Edgar Seligman

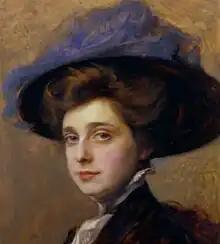
Edgar's wife Georgette A. Mosenthal at 28, by P. A. de Lazlo, 1907

Having established a national reputation in amateur fencing in the 1906 Athens Olympics, on October 12, 1909, Seligman was married to George Joseph Mosenthal's daughter, Georgette Alice Henriette Mosenthal. They were married with a traditional ceremony at the Synagogue at 34 Upper Berkely Street, one of the oldest in Great Britain, now known as the West London Synagogue. Edgar was forty-two, and Georgette was twelve years younger, and both had lived and possibly met on Queen's Gate, a street in South Kensington, London. The reception was at the home of Mrs. George (Margeurite Biedermann b. 1859 in Paris) Mosenthal, the Bride's mother, at 190 Queen's Gate, London. Seligman's brother, then Captain H.S. Seligman of the Royal Horse Artillery was best man. In 1907, Georgette was the subject of a portrait in oil by P. A. Laszlo. Her father George Joseph Samuel Mosenthal (1852-1912) was a prominent Jewish businessman and merchant, active in London high society, who was a member of an association of Capetown Merchants that ruled on the continuation of mail to England's Cape Colony in South Africa in 1886.